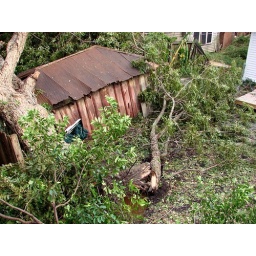
this huge tree crushed my neighbors shed in montrose, at least it didn't hit my house